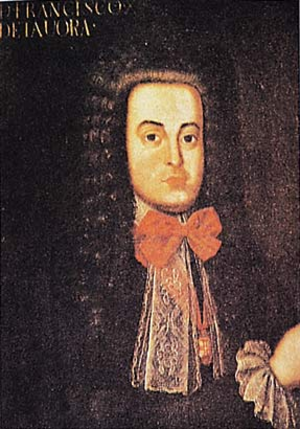
Le procès des Távora est un scandale judiciaro-politique portugais se déroulant entre décembre 1758 et janvier 1759 et qui, à la suite de la tentative d'assassinat du roi Joseph Iᵉʳ, entraîne l'exécution pour haute trahison des représentants de plusieurs familles nobles portugaises, dont les Távora. Ce procès, dont l'aboutissement est un cas unique dans l'Europe des Lumières, ainsi que le procès et l'expulsion des jésuites du Portugal, permettent au chef du gouvernement, le futur marquis de Pombal, d'affirmer sa position auprès du souverain et de faire taire les prétentions de la noblesse.